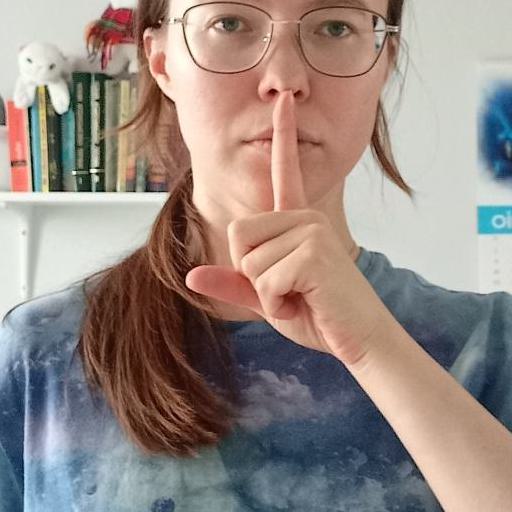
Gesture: mute